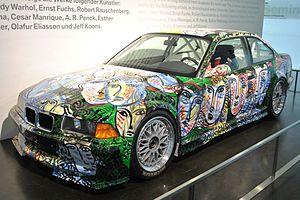
BMW Art Car est une série composée de dix-neuf voitures de la marque BMW. Cette collection a pour but d'associer la compétition automobile, le design et l'art. Initiée en 1975 jusqu'à ce jour, les voitures sont peintes par de nombreux artistes d'art contemporain, et ce aussi bien pour le pilote de course automobile français Hervé Poulain que pour la marque BMW.